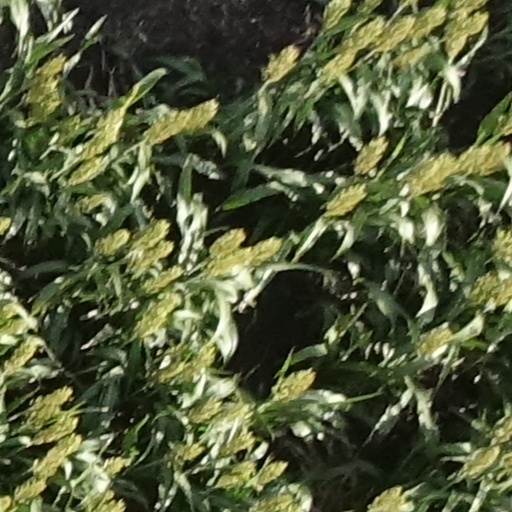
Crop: sorghum